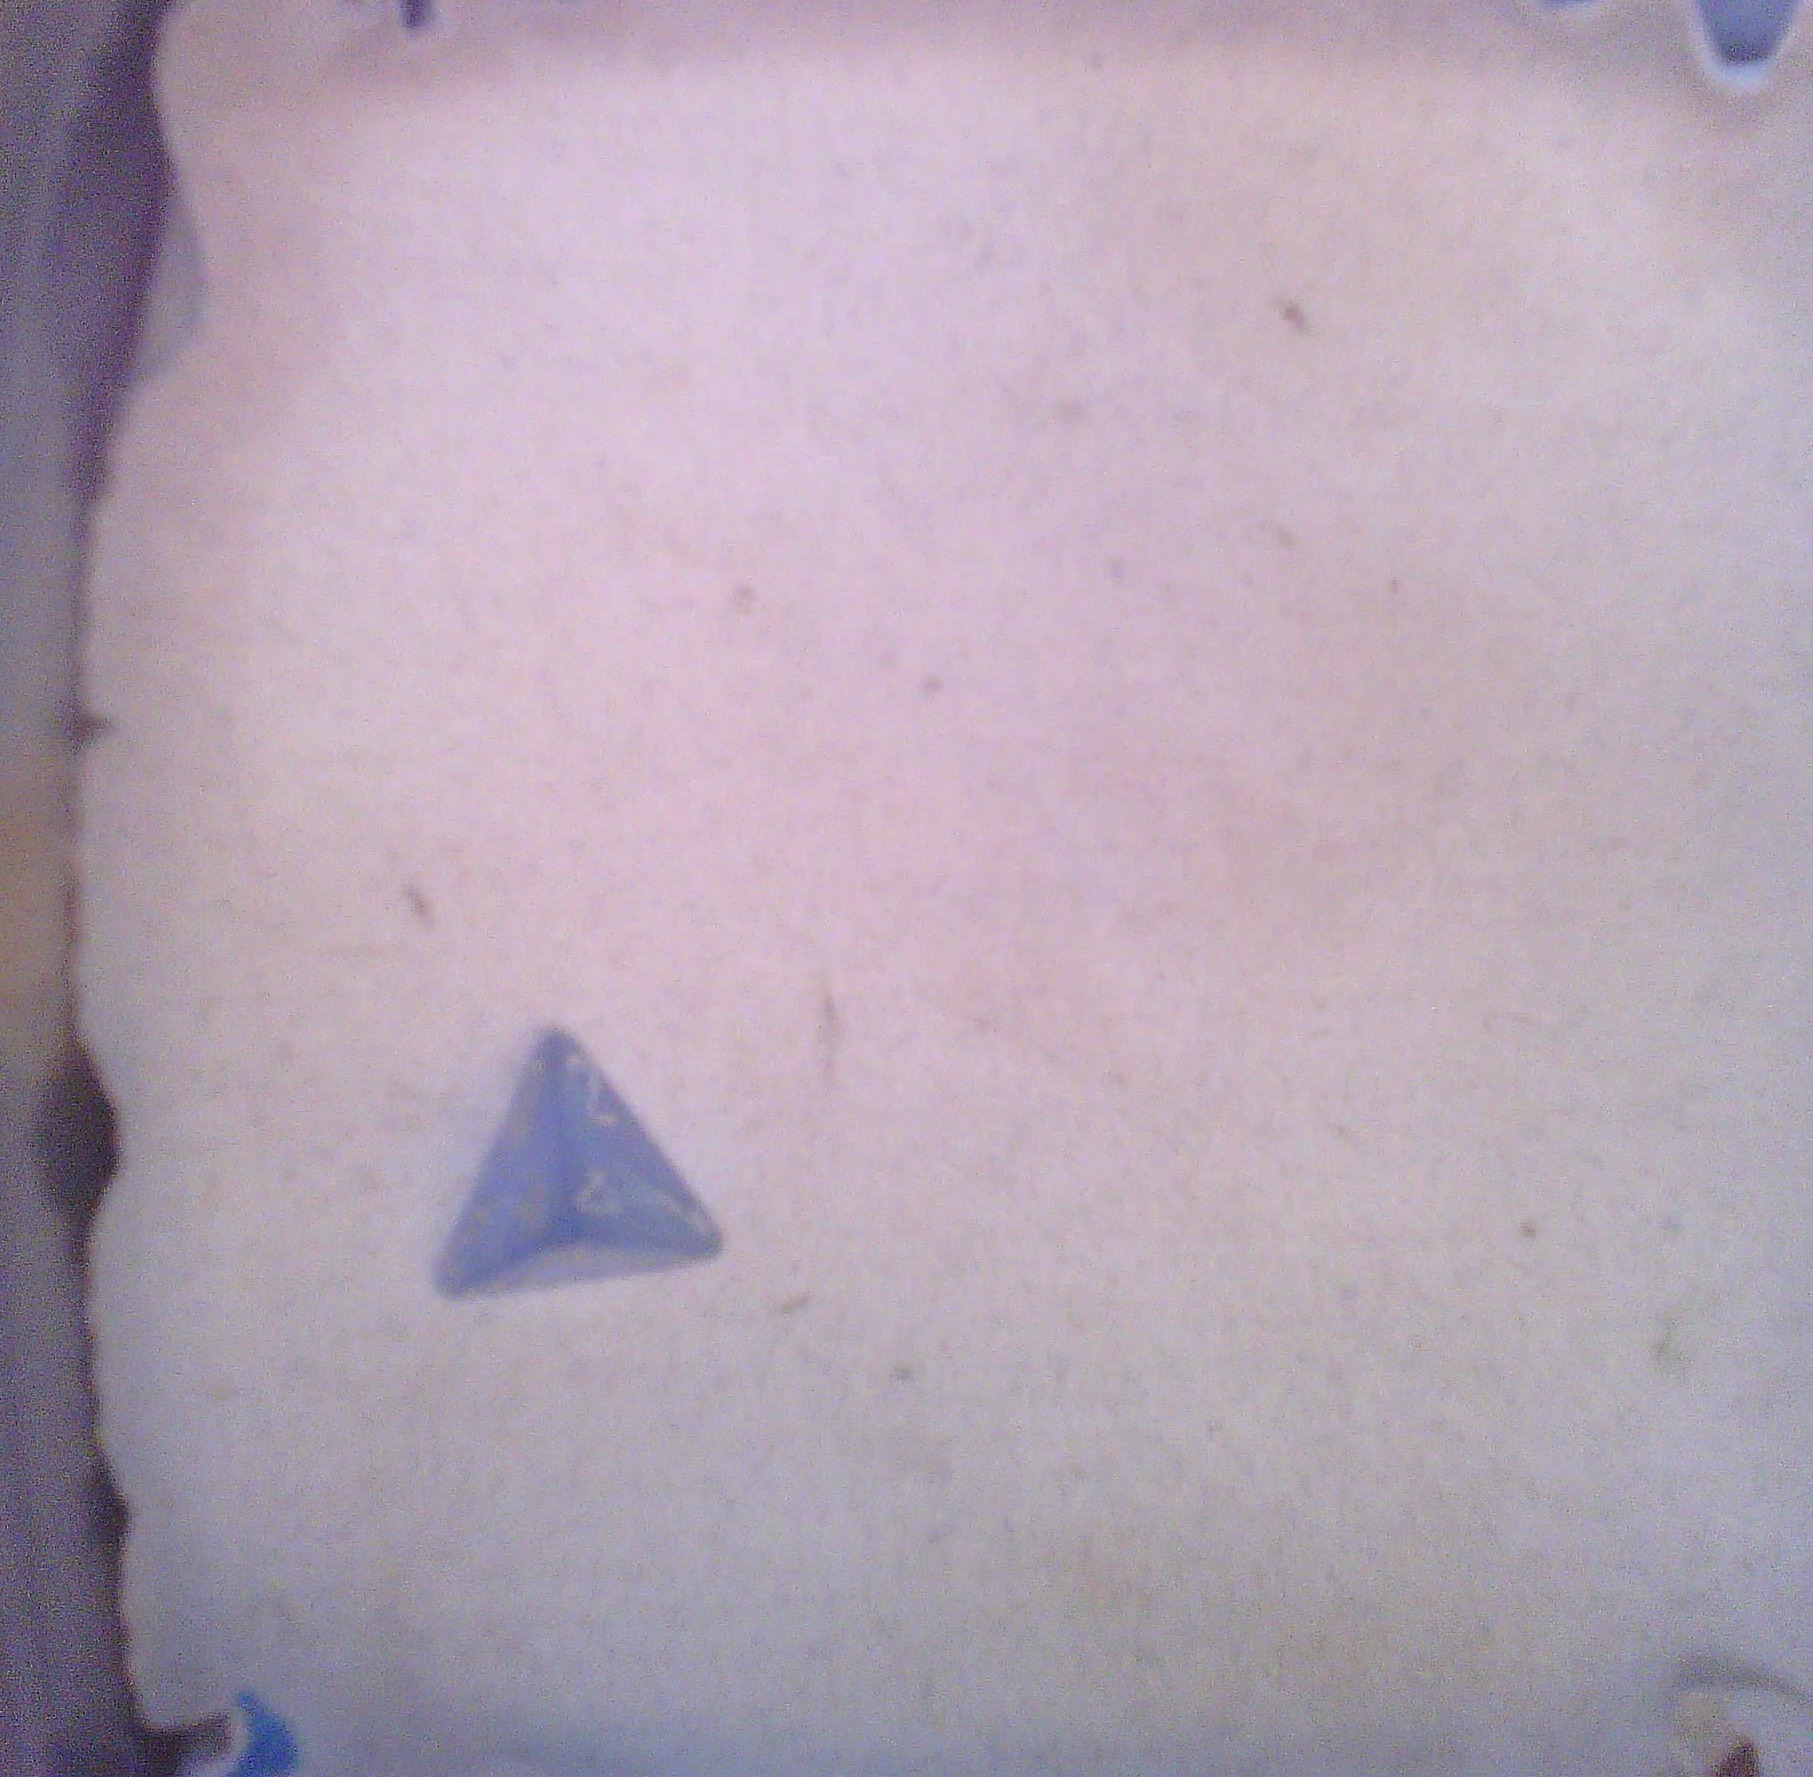
Dice in frame:
type: d4
value: 1
Label source: human
Face values trusted: no